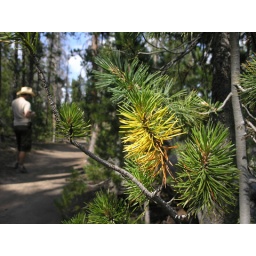
Lodgepole pines line the Elephant Back mountain trail in Yellowstone's lake country.